Mendocino County, California

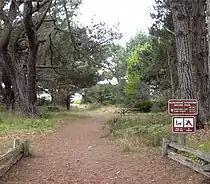
Ecological staircase trail in Jug Handle State Nature Reserve

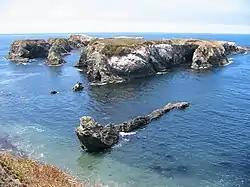
Islands off the Mendocino coast

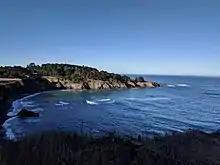
Mendocino Grove

Mendocino County has nine Indian reservations lying within its borders, the fourth-most of any county in the United States (after San Diego County, California; Sandoval County, New Mexico; and Riverside County, California).